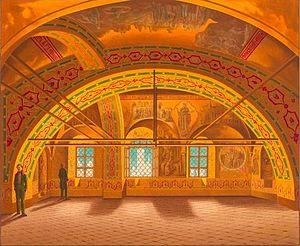
Le Palais Doré de la Tsarine est un palais du Kremlin de Moscou mentionné pour la première fois dans des documents de la fin du XVIᵉ siècle. Il doit son nom au fait que dans les années 1580 ses murs ont été recouverts de fresques exécutées sur fond d'or. C'est, avec le Palais à Facettes, le plus ancien édifice civil de la ville de Moscou dont l'existence est mentionnée dès 1526.